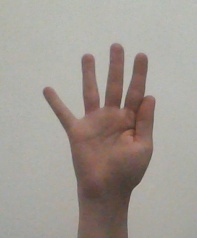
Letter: sheen